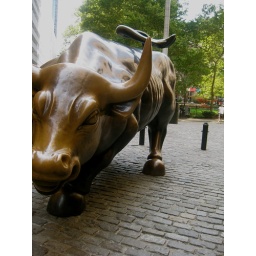
near wall street